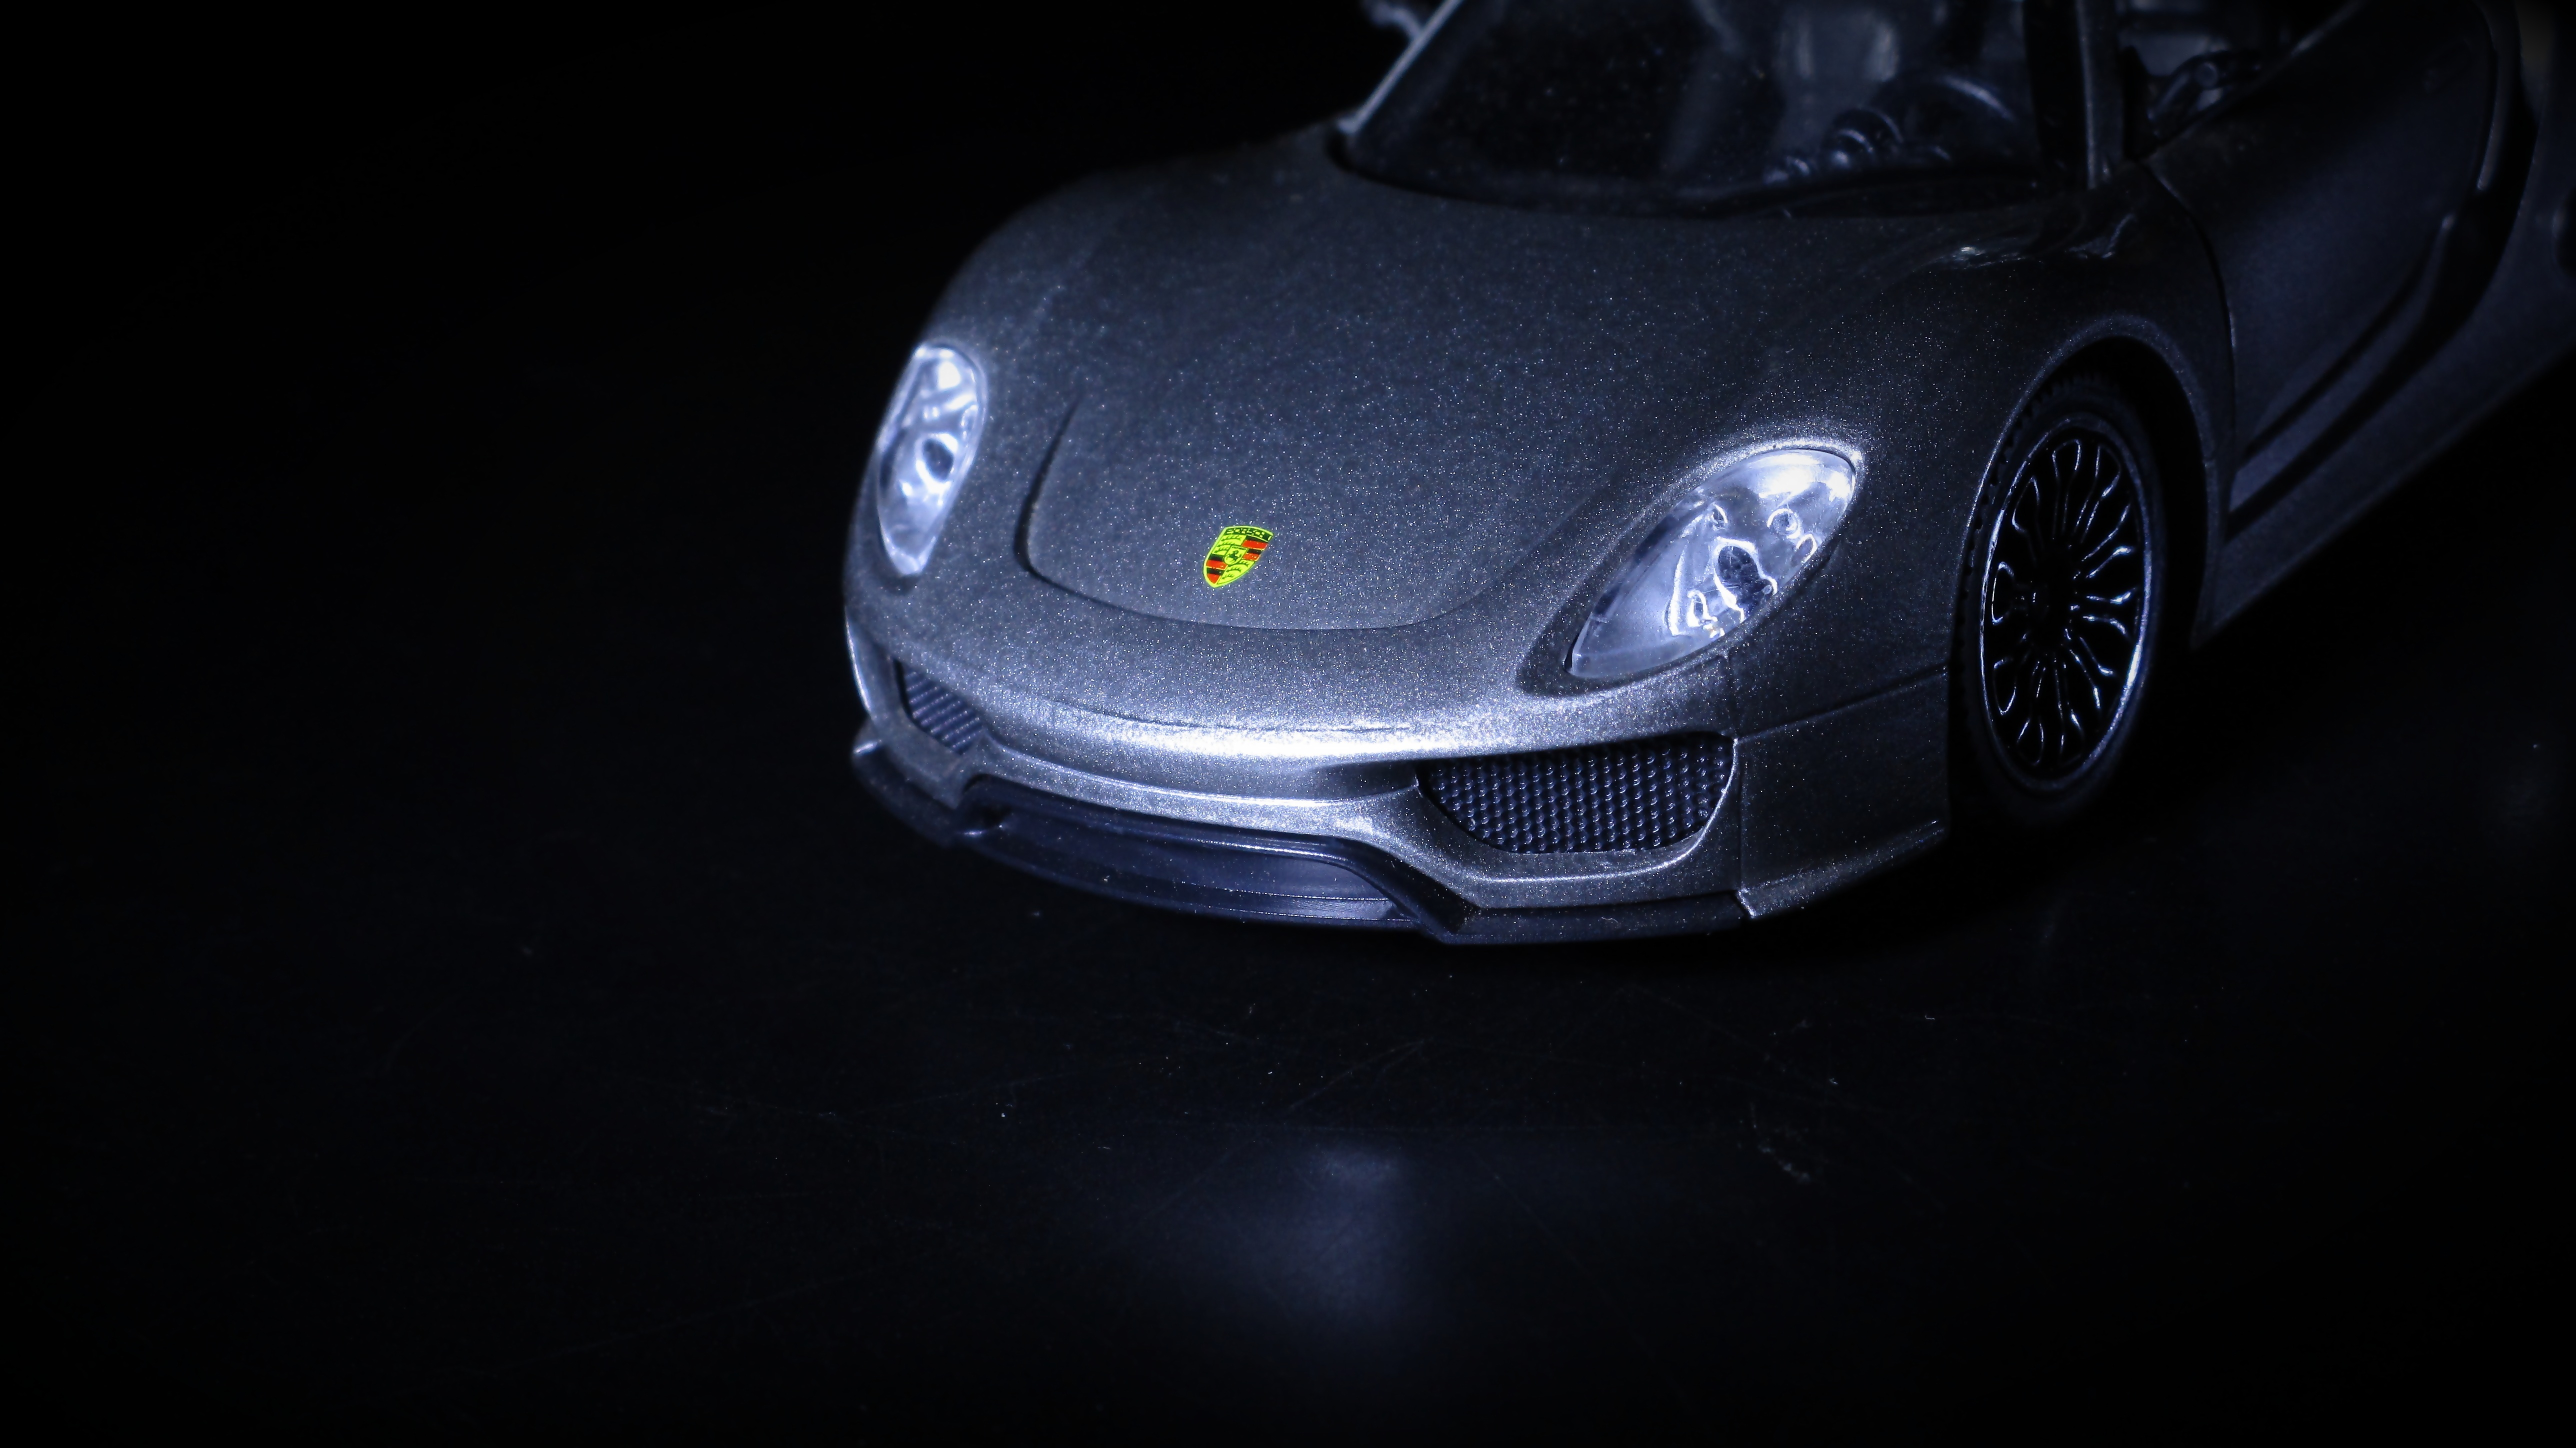
car, wheel, vehicle, sports car, supercar, porsche, land vehicle, automobile make, automotive design, luxury vehicle